Spanish Baroque ephemeral architecture

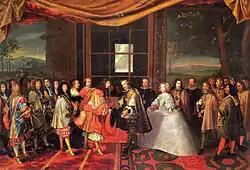
Interview between Louis XIV and Philip IV at Pheasant Island (1659), with ephemeral structures designed by Diego Velázquez.

Perhaps the most emblematic element of Baroque ephemeral architecture was the funeral tumulus, since it signified more than any other the conception of the transitory, the transience of life, which translates into the transience of the party, of the ephemeral celebration. The funeral pomps represent, as well as the ephemeral architecture, the chance, the emptiness, the fleeting of the existence, opposing the corporeal temporality to the immortality of the soul. For this reason, references to death are frequent in the decoration of burial mounds and catafalques, through skeletons, skulls, hourglasses, candles and other elements alluding to the end of human existence. The typological evolution of the burial mounds derived from the monument-type catafalques inherited from mannerist Renaissance to the pyre-type catafalques of the full Baroque, with a turriform plan and domed temple, deriving towards the end of the Baroque into baldachin-type catafalques; by the end of the 18th century they would evolve into the obelisk-type catafalque, of neoclassical style. Burial mounds were reserved for the royal family, until 1696 when Charles II approved their opening to members of the aristocracy and the ecclesiastical hierarchy.